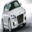
Label: automobile